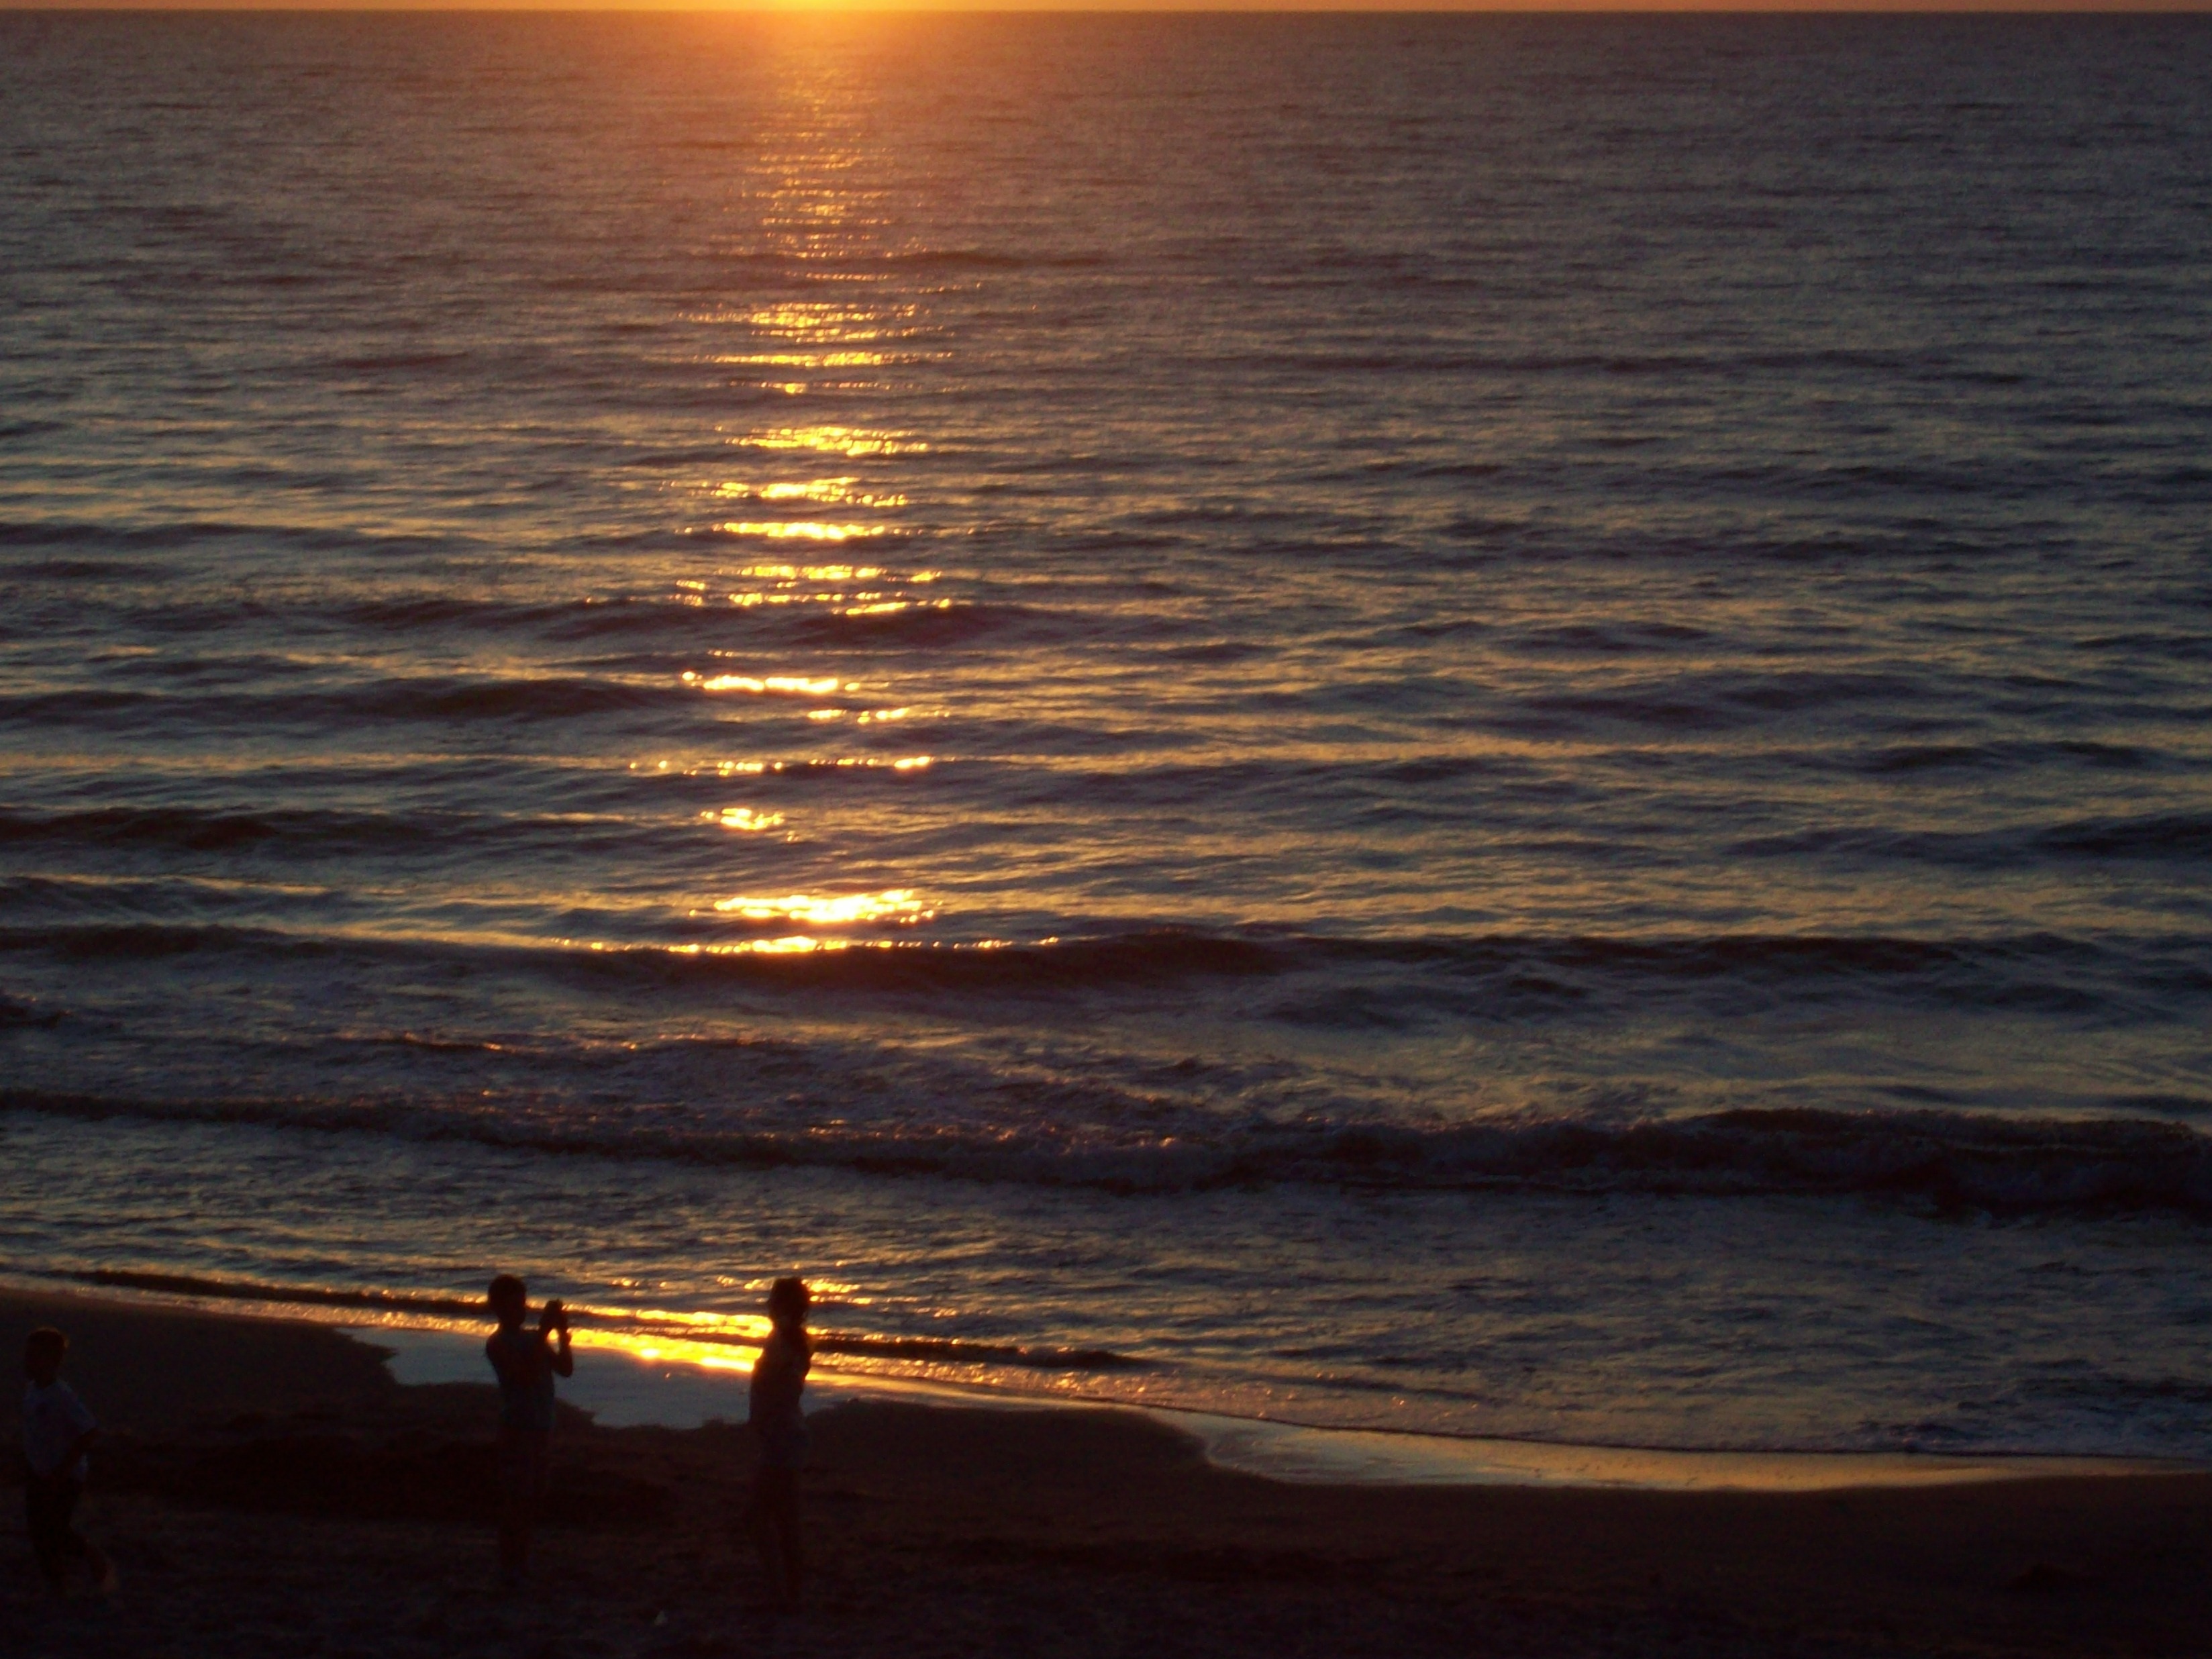
beach, sea, coast, ocean, horizon, cloud, sunrise, sunset, sunlight, morning, shore, wave, dawn, dusk, evening, reflection, body of water, afterglow, wind wave